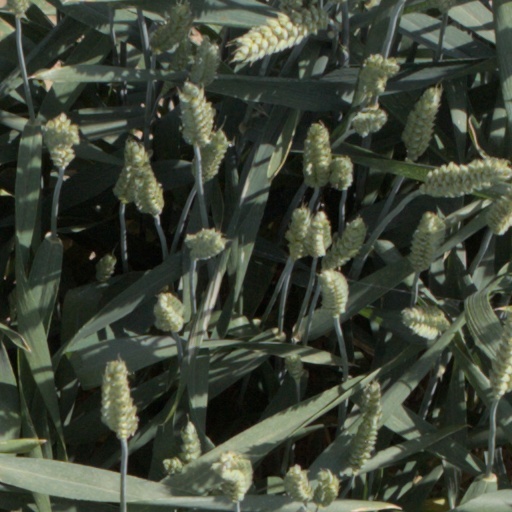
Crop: wheat